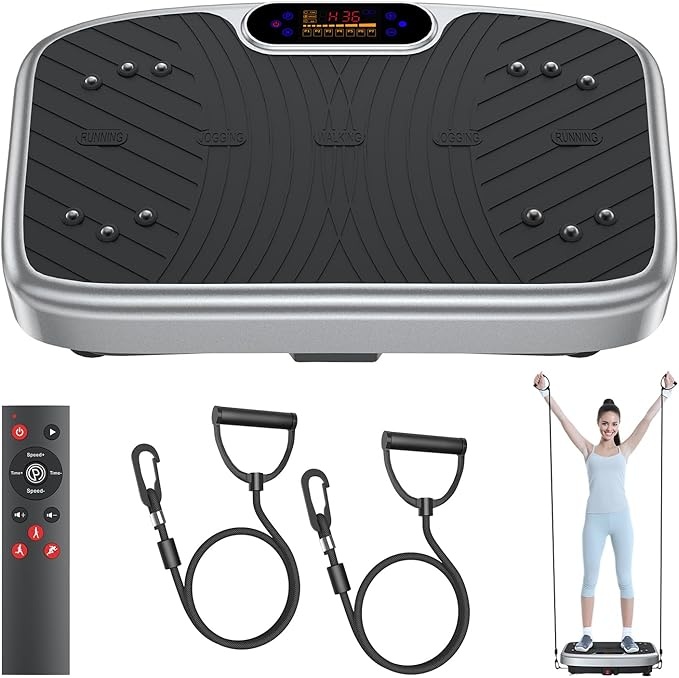
Vibration Plate Exercise Machine, Vibration Plate Platform for Lymphatic Drainage, 200 Adjustable Speeds Power Shaping Vibrating Plate Helps Weight Loss, Shaping, Max Weight 450 Lbs
About This Lymphatic Drainage Powerhouse: This silver vibration plate exercise machine is ideal for men and women boosting lymphatic drainage and circulation. Say goodbye to puffiness – energize your body with this vibration plate for lymphatic drainage. Weight Loss Accelerator: Built for dynamic home workouts, this vibration plate for weight loss maximizes calorie burn and muscle activation. Ditch boring routines – power up with cutting-edge workout equipment. High-Tech Speed Control: Featuring 1-200 vibration speeds, this vibration plate exercise machine adapts to your fitness level with precision. Forget rigid machines – customize your workout with smart workout equipment. Effortless High-Tech Design: Perfect for tech-savvy users, this silver vibration plate offers easy-to-use controls and quick setup. No more fiddling with gear – dive into fitness with this vibration plate for weight loss. Compact Fitness Innovation: Great for modern apartments, this vibration plate exercise machine delivers full-body workouts in minutes, enhancing strength and flexibility. Skip long gym sessions – transform your routine with this workout equipment. Overview Brand : GDCOO Item Weight : 7.35 Kilograms Color : Silver Material : Acrylonitrile Butadiene Styrene (ABS) Product Dimensions : 21.64"D x 12.99"W x 4.33"H
Brand: GDCOO
Category: Sporting Goods > Fitness & General Exercise Equipment > Vibration Exercise Machines